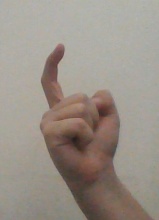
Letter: ra